Stahlhofen am Wiesensee

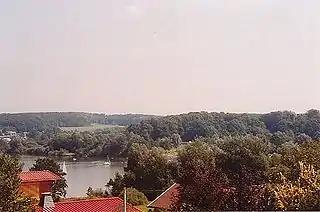
View of the lake in summer

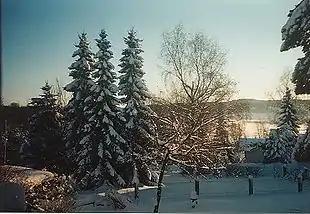
View of the lake in winter

North of the community runs "Bundesstraße" 255, linking Montabaur and Herborn. The nearest Autobahn interchange is "Montabaur" on the A 3 (Cologne–Frankfurt), some 20 km away. The nearest InterCityExpress stop is the railway station at Montabaur on the Cologne-Frankfurt high-speed rail line.